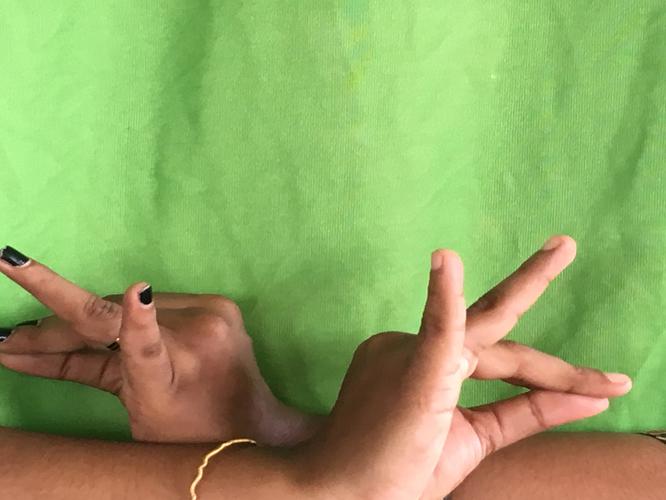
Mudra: Katakavardhana
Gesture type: double_hand